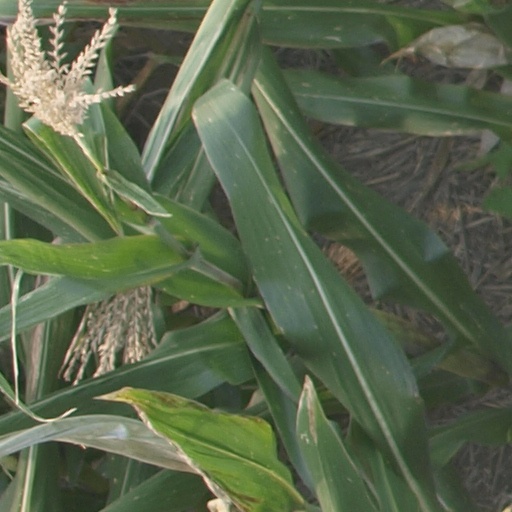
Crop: maize; corn